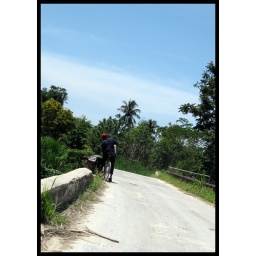
Giving new meaning to mountain biking, many of the residents in the mountainous Mayfield region in Jamaica choose bikes for transportation.